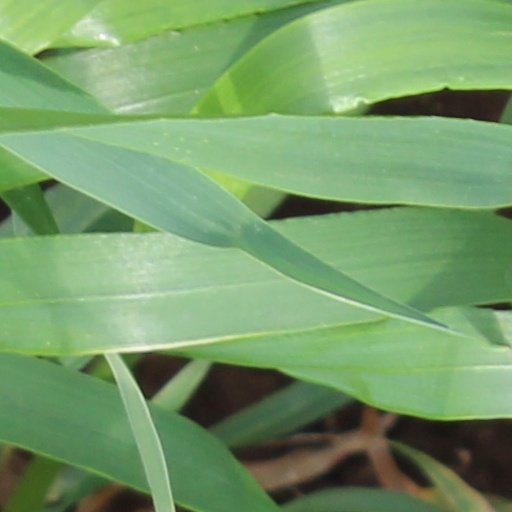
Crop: wheat